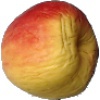
Label: red_yellow_apple